Liorac-sur-Louyre

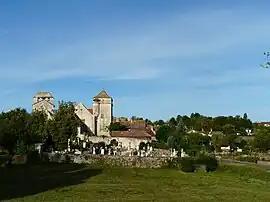
A general view of Liorac-sur-Louyre

Liorac-sur-Louyre is a commune in the Dordogne department in Nouvelle-Aquitaine in southwestern France.